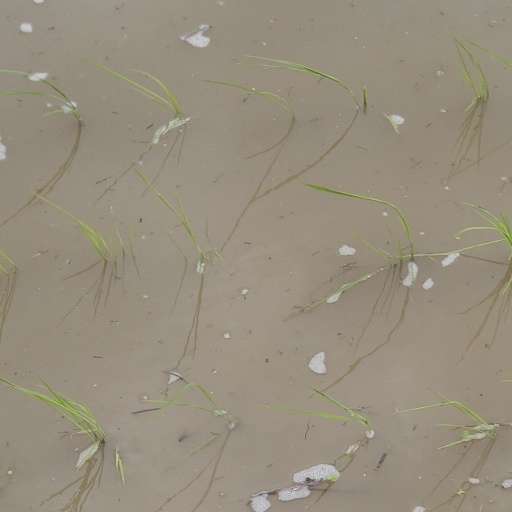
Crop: rice